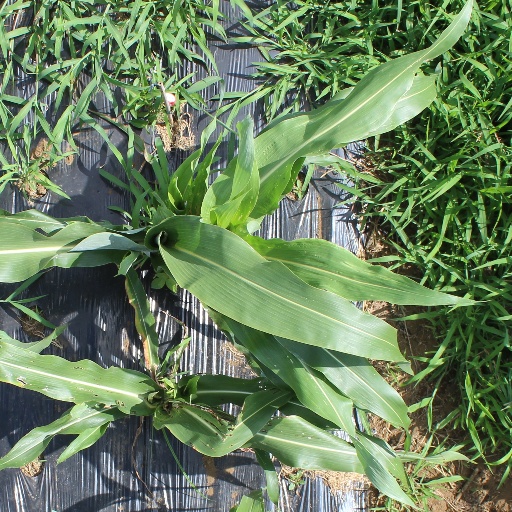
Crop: sorghum